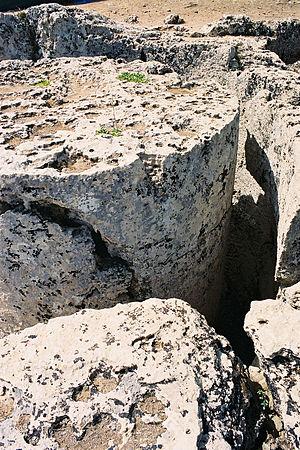
La pierre naturelle, autrefois appelée pierre à bâtir, est un matériau de construction constitué de la roche d'où elle est extraite. Elle se distingue des produits manufacturés tels les blocs de béton ou les briques d'argile, qui sont appelés pierre artificielle.
Sélinonte ou Sélinous est une ancienne cité grecque située sur la côte sud de la Sicile.